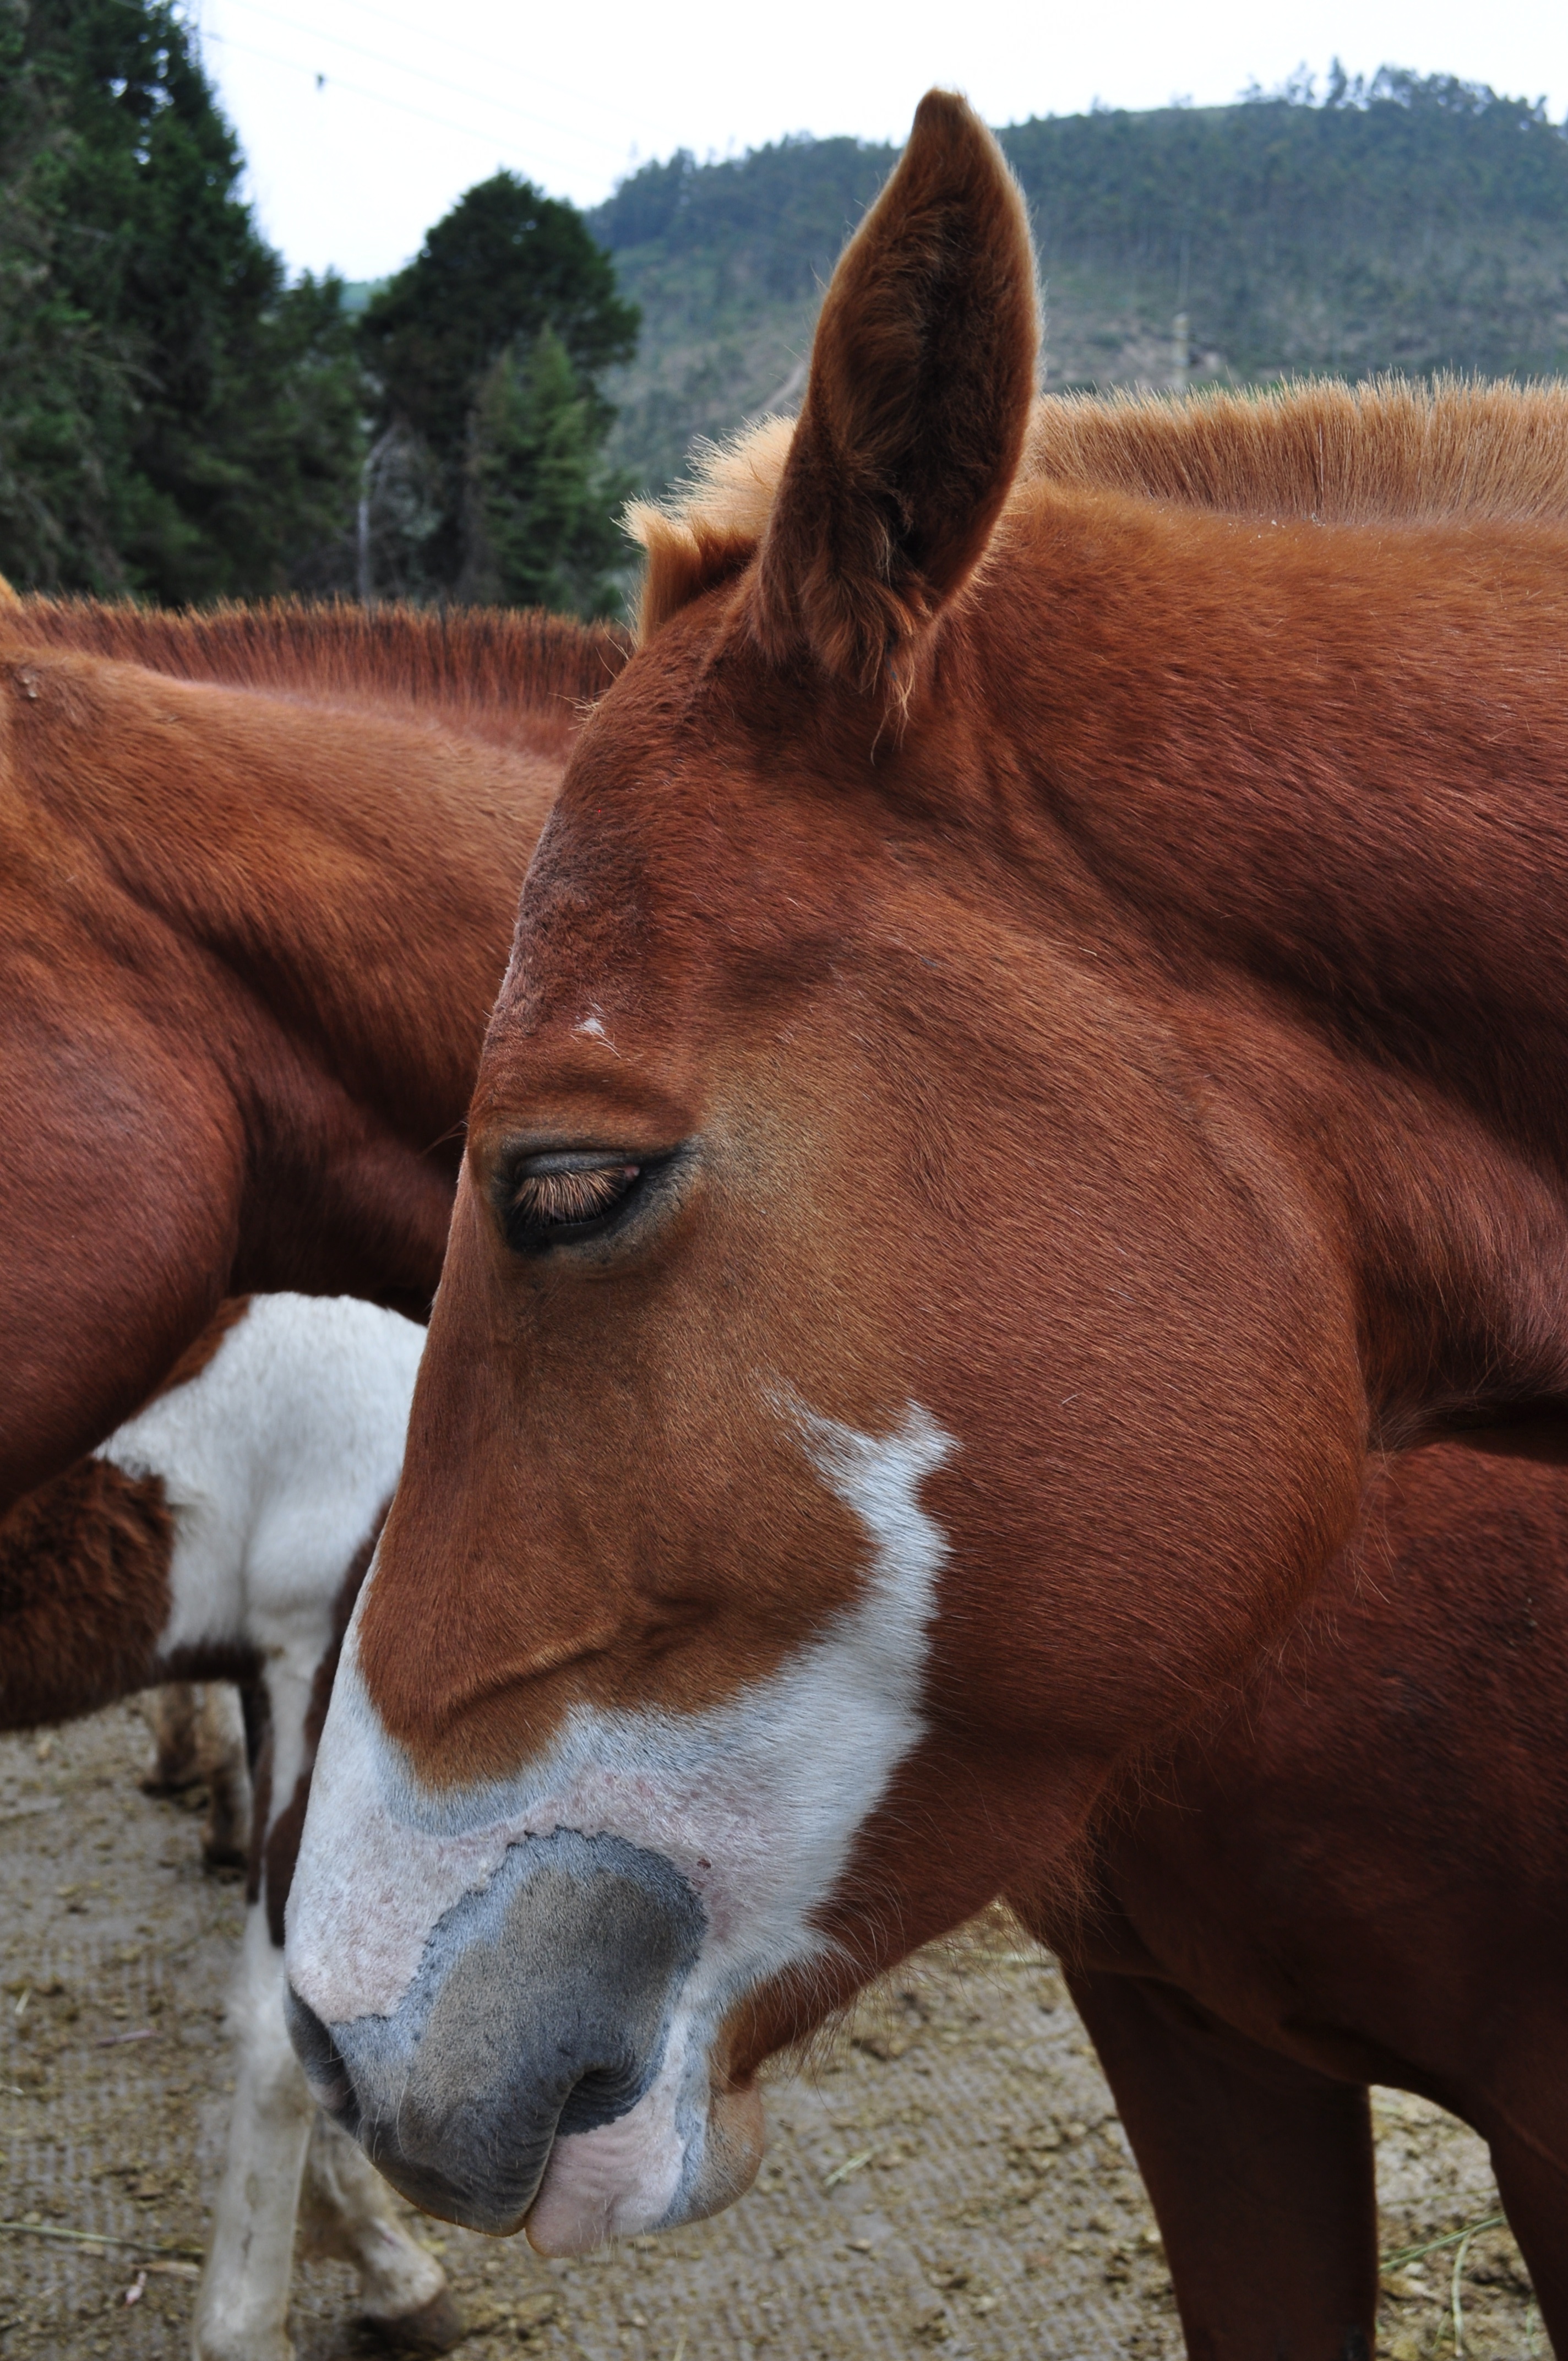
animal, pasture, grazing, horse, mammal, stallion, mane, fauna, head, vertebrate, mare, foal, colt, pack animal, horse like mammal, mustang horse